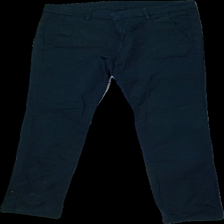
View: front
Type: Trousers
Category: Ladies
Brand: Not in the list
Brand text on label: Uniqlo
Colors: Blue
Material: 100% Cotton
Cut: Tight
Size: 36
Price range: 50-100
Recommended usage: Reuse
Description: Navyblue tight trousers